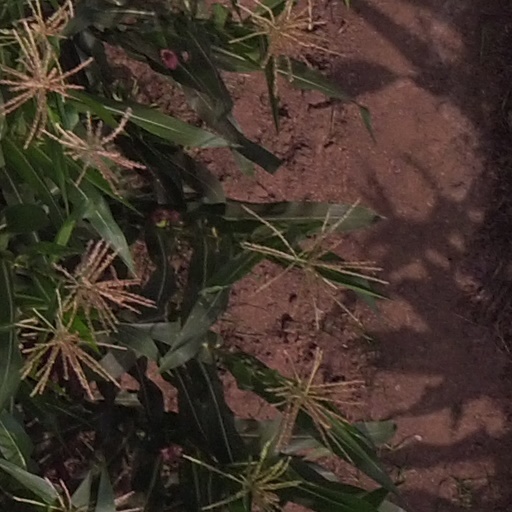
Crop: maize; corn